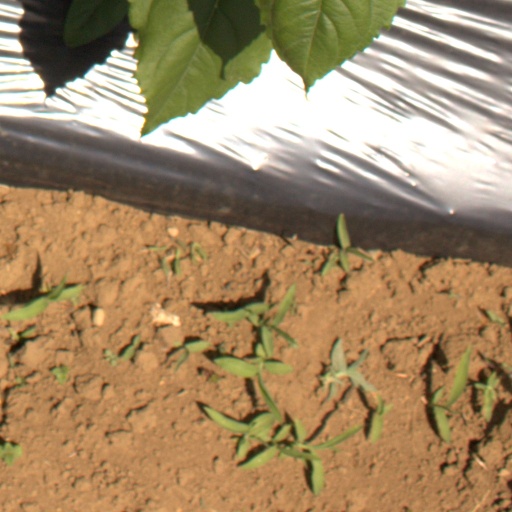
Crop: Jerusalem artichoke